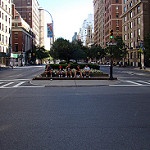
Scene: Outdoor